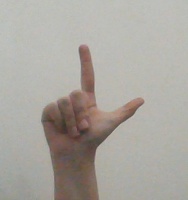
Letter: laam